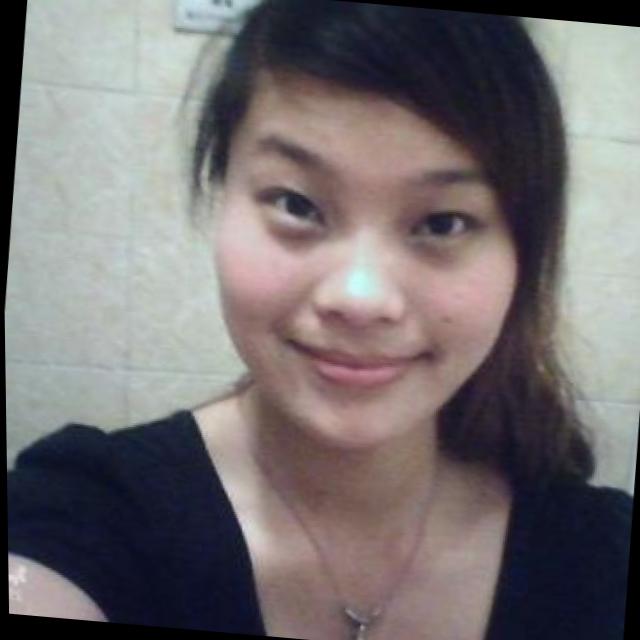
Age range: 21-44